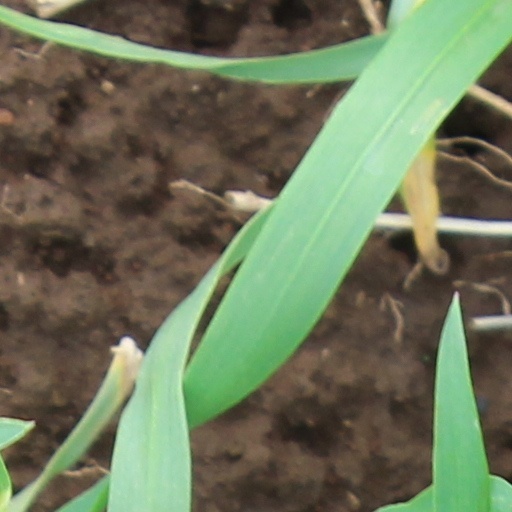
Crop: wheat